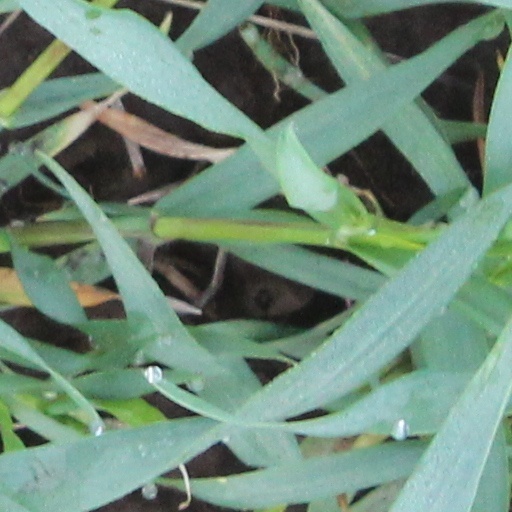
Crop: wheat